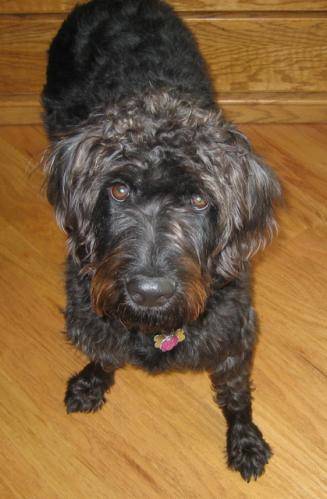
Label: dogs